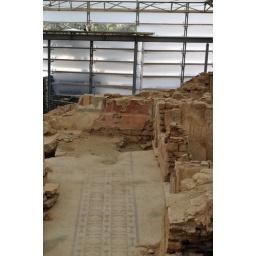
Mosaic floor and frescos in one of the terrace houses